Linda Wagenmakers

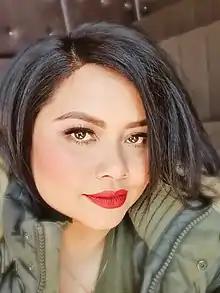
Linda Wagenmakers in 2021

Linda Wagenmakers (born 30 November 1975, Arnhem) is a Dutch singer. She started her career at 21 playing Kim in the Dutch version of the musical "Miss Saigon". She played in the RTL 4 drama series "Westenwind", for which she also recorded the song "Laat me vrij om te gaan". Wagenmakers voiced the Dutch version of Mulan in the Disney animation movie. And was part of many television shows and events. She was part of the original cast of "Rocky over the rainbow" playing Maggs and in later versions Dorothy. She was part of "Musicals in Ahoy" in 2001 singing the role of Kim from "Miss Saigon" as well as Eponine from "Les Miserables".